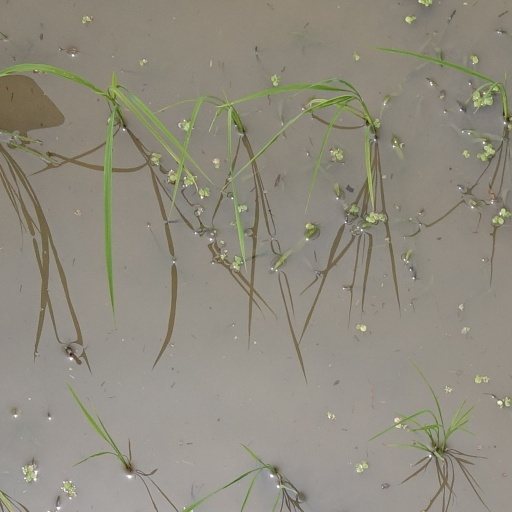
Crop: rice